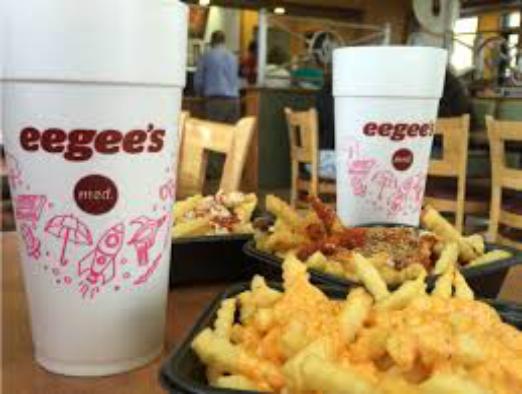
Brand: Eegee's
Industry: Food